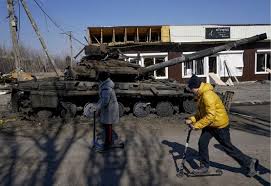
Label: T-64